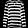
Label: Shirt